1943 Auckland Rugby League season

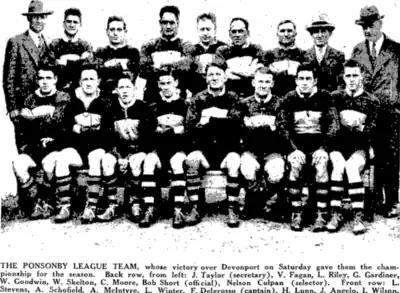
Walter Goodwin pictured in the champion Ponsonby side of 1930.

Gunner, Walter Goodwin was killed in action on June 18, 1942, however his death was not reported in the newspapers until January 1943. He was a prominent member of the Ponsonby club and played for the senior side in the early 1930s including the side which won the championship in 1930. Ponsonby held a committee meeting on Monday, March 1 and their Annual Meeting on Monday, March 8 at 7pm at the Leys Institute. Ponsonby held practises for all grades at Carlaw Park on Tuesday's and Thursday's at 5pm and also on Saturday afternoons prior to the commencement of the season. On April 7 Ponsonby made an application to play a game against a South Auckland (upper Waikato) club on Easter Saturday. However a decision was deferred as it was not known if club matches would be taking place on that date. In September former player Flight Sergeant William Henry John (Bill) Bowsher was reported missing on operations in the war. He was educated at Auckland Grammar School and left New Zealand for Canada in January 1941 where he trained at the RCAF, 3 Wireless School in Winnipeg, Manitoba, and then at the RCAF, 6 Bombing and Gunnery School, Mountain View, Ontario. It was later confirmed that he had been killed in action during air operations in the Mediterranean on August 5, 1943. He was survived by his parents, Henry Thomas Bowsher, and Nora Bowsher. He was memorialised at the Malta Memorial in Malta, the Auckland War Memorial Museum in the World War 2 Hall of Memories, and Auckland Grammar School War Memorial.